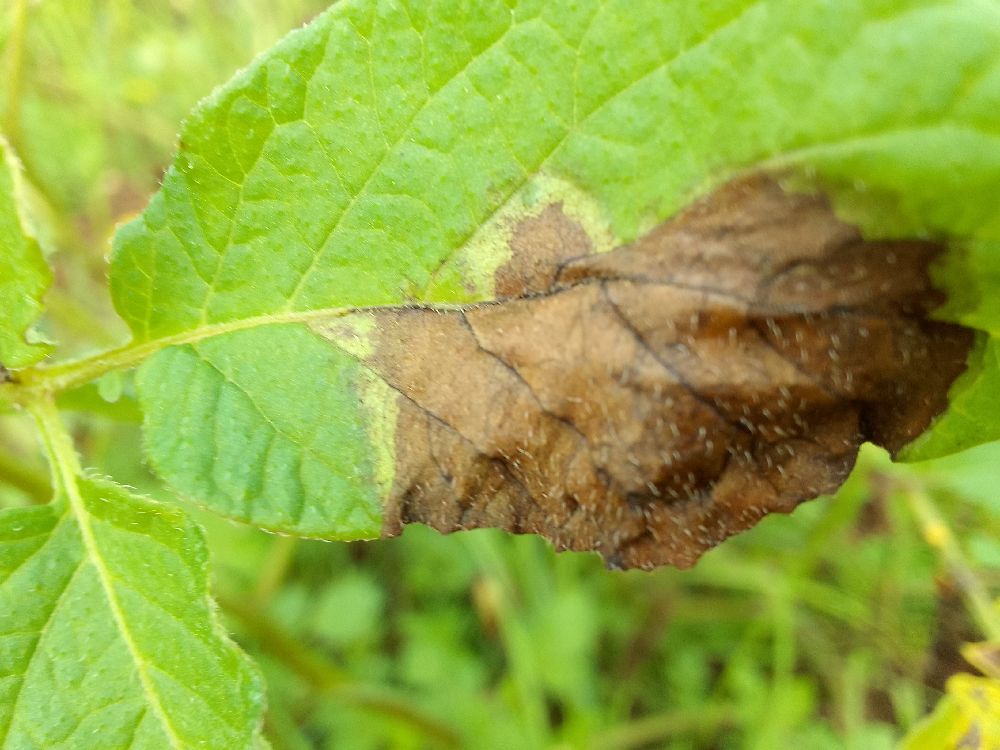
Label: Late blight